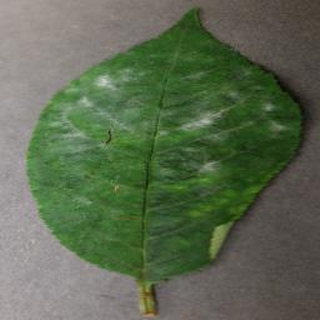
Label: cherry_powdery_mildew